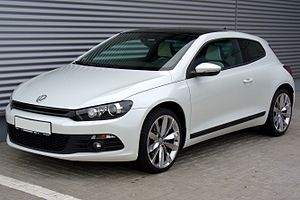
Autoeuropa
Volkswagen Scirocco III
Autoeuropa - Automóveis Lda. er en bilsamlefabrik beliggende i kommunen Quinta do Anjo i kredsen Palmela, Portugal.